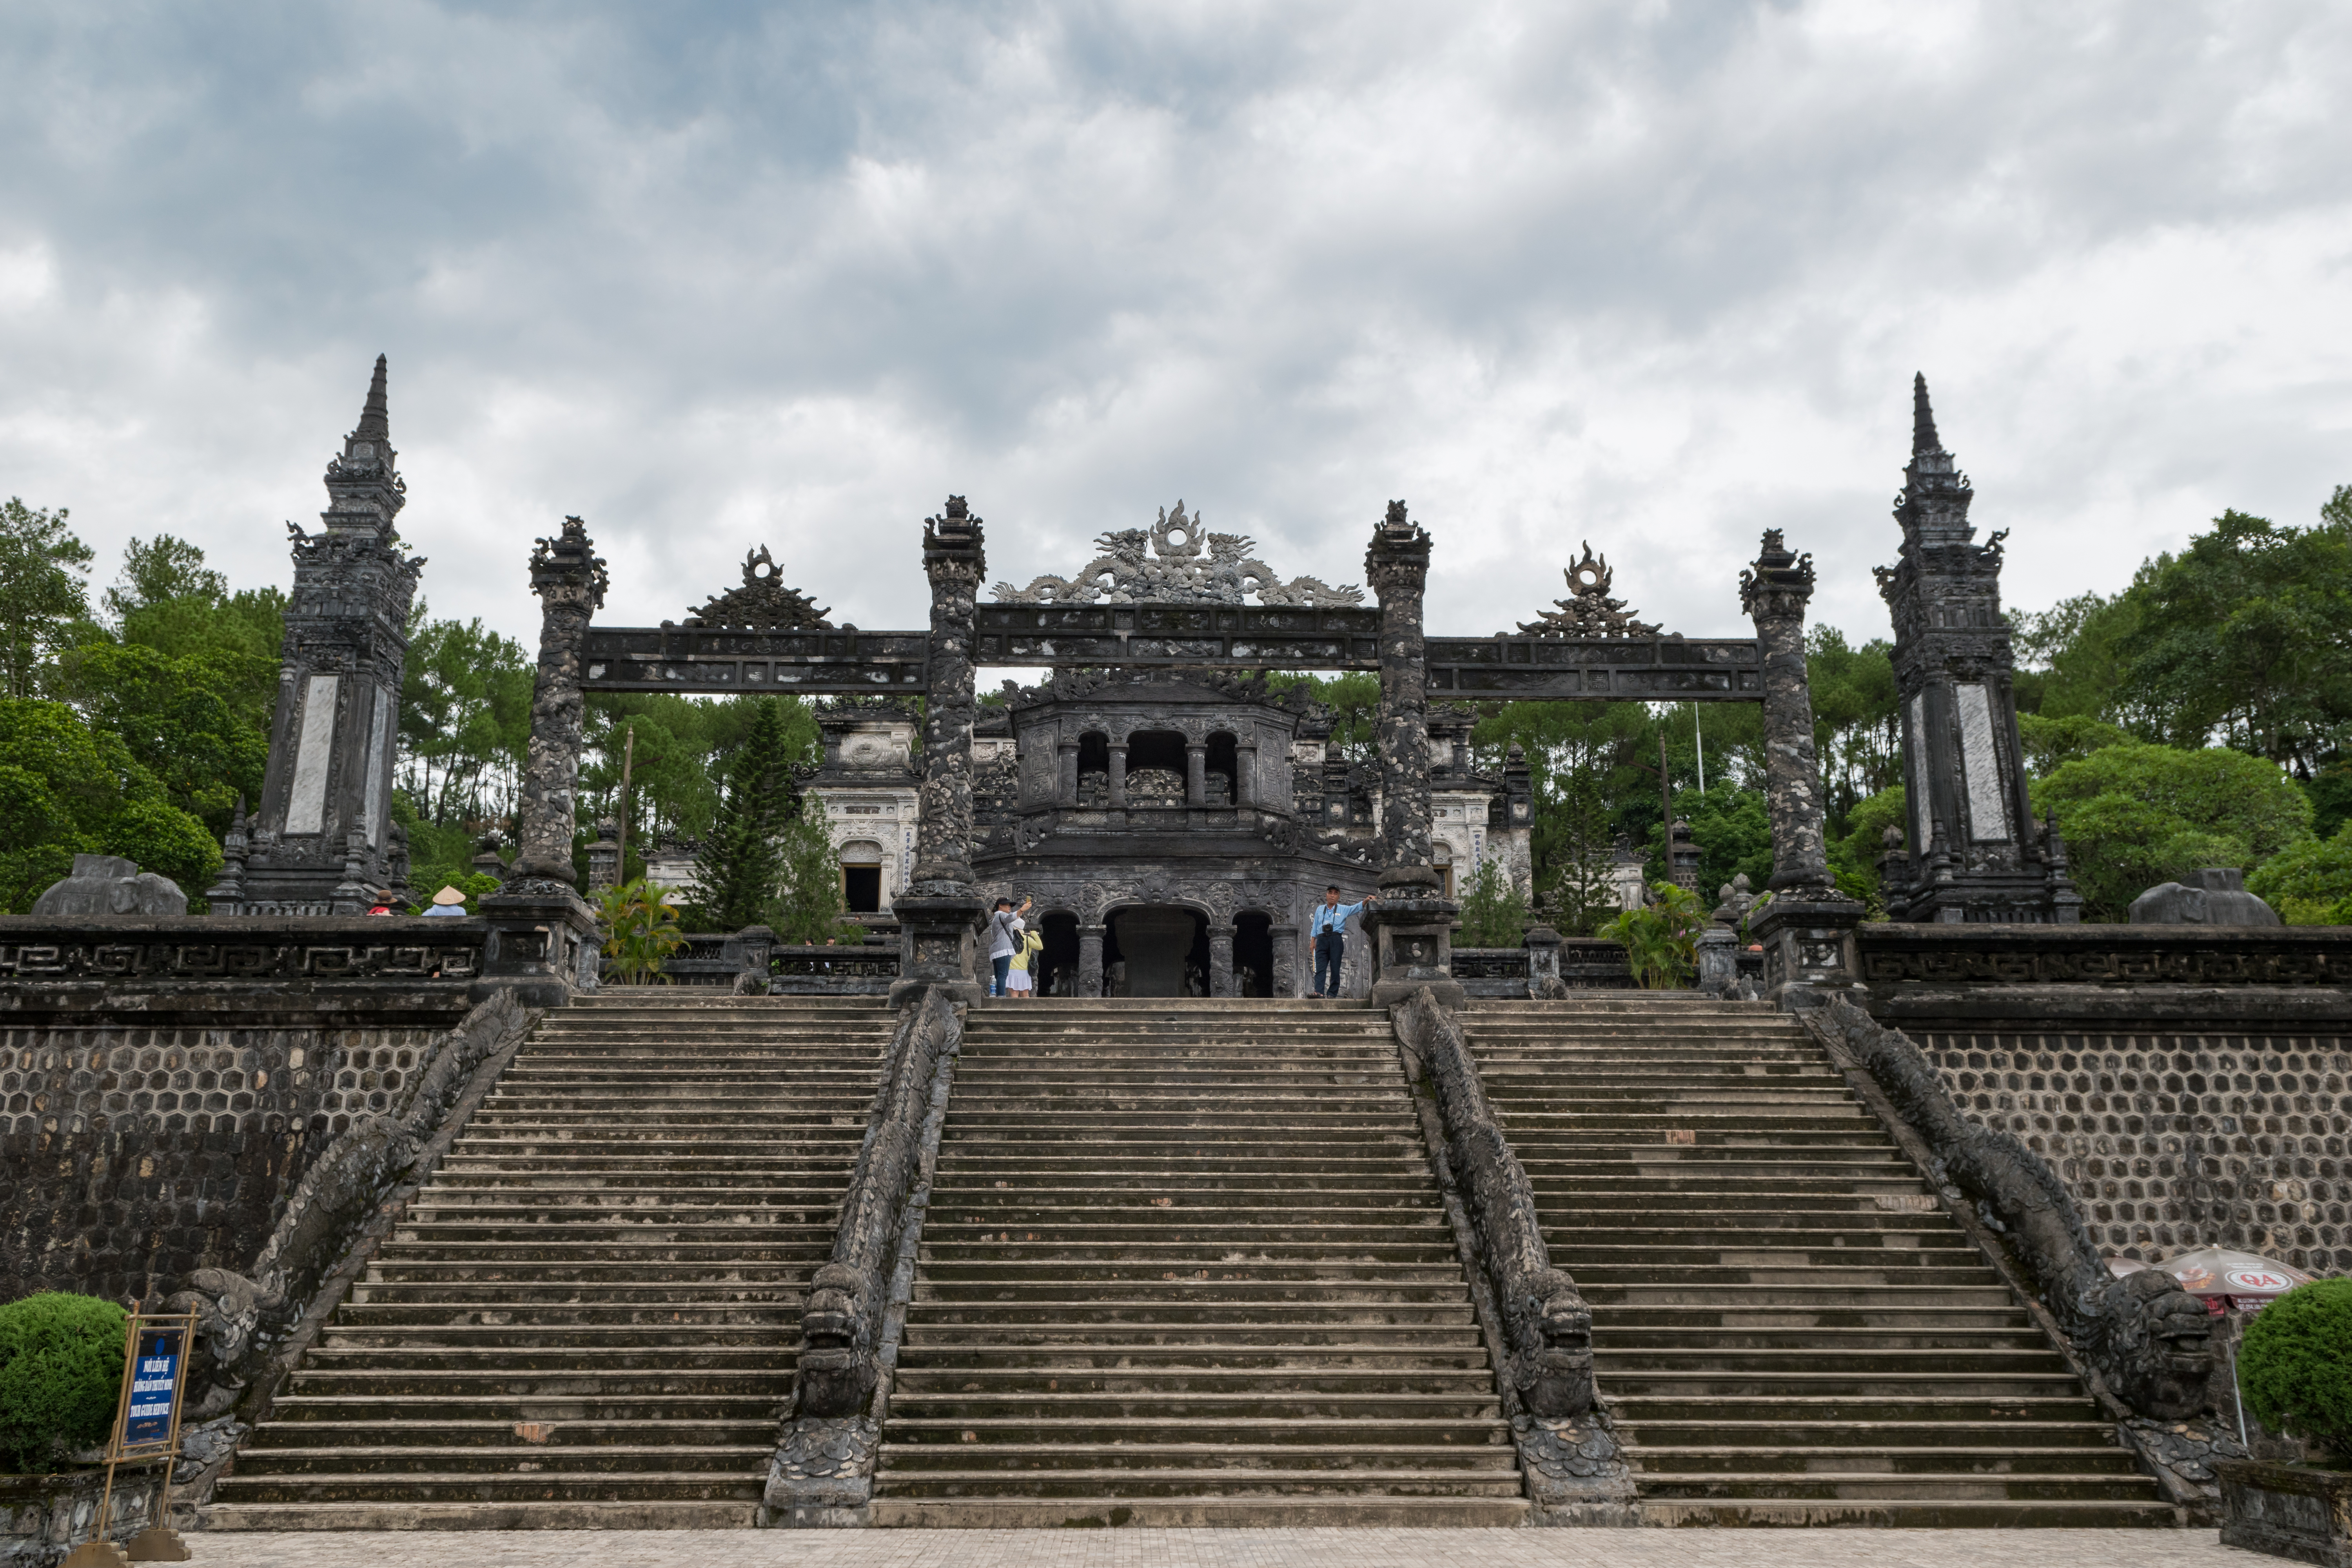
user: text: Có bao nhiêu con rồng được chạm khắc làm lan can hai bên cầu thang chính?
assistant: text: Hai.

user: text: Công trình kiến trúc nổi bật trong hình là lăng mộ của vị vua nào ở Huế?
assistant: text: Vua Khải Định.

user: text: Phong cách kiến trúc của lăng mộ này thể hiện sự ảnh hưởng văn hóa nào trong thời kỳ nó được xây dựng?
assistant: text: Sự giao thoa giữa kiến trúc truyền thống Việt Nam và kiến trúc phương Tây (như Gothic, Roman), phản ánh ảnh hưởng của thực dân Pháp.